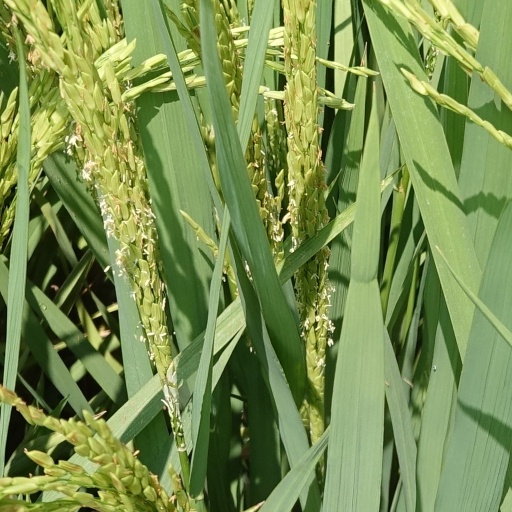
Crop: rice